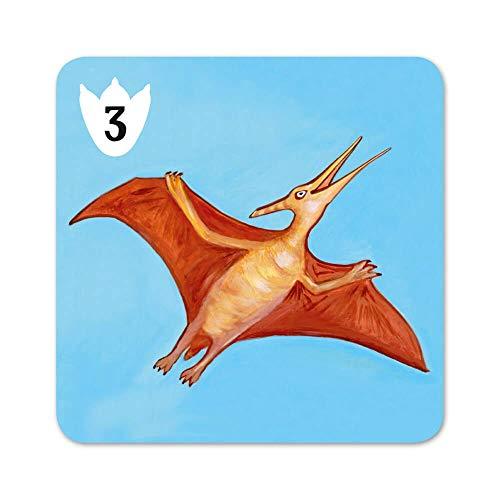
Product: DJECO Batasaurus
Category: Toys & Games | Games & Accessories | Card Games
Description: High quality cards featuring fun dyno-themed artwork.
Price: $8.52
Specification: ProductDimensions:7.1x3.8x1.2inches|ItemWeight:6.4ounces|ShippingWeight:6.4ounces(Viewshippingratesandpolicies)|ASIN:B01DF4TETA|Itemmodelnumber:35136A|Manufacturerrecommendedage:5yearsandup